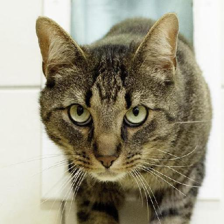
Label: animals